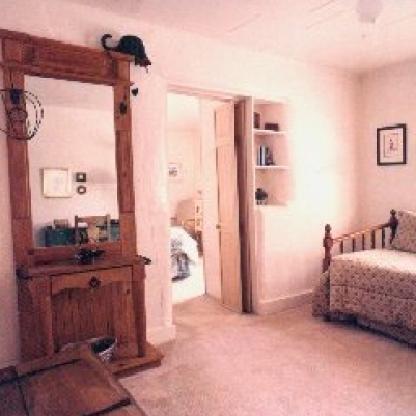
Scene: Indoor